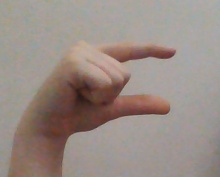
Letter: dal